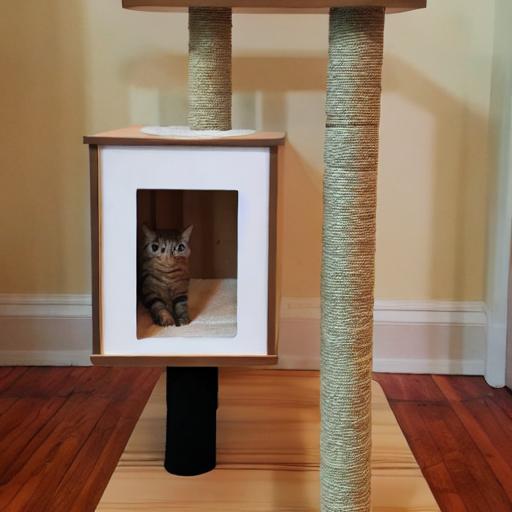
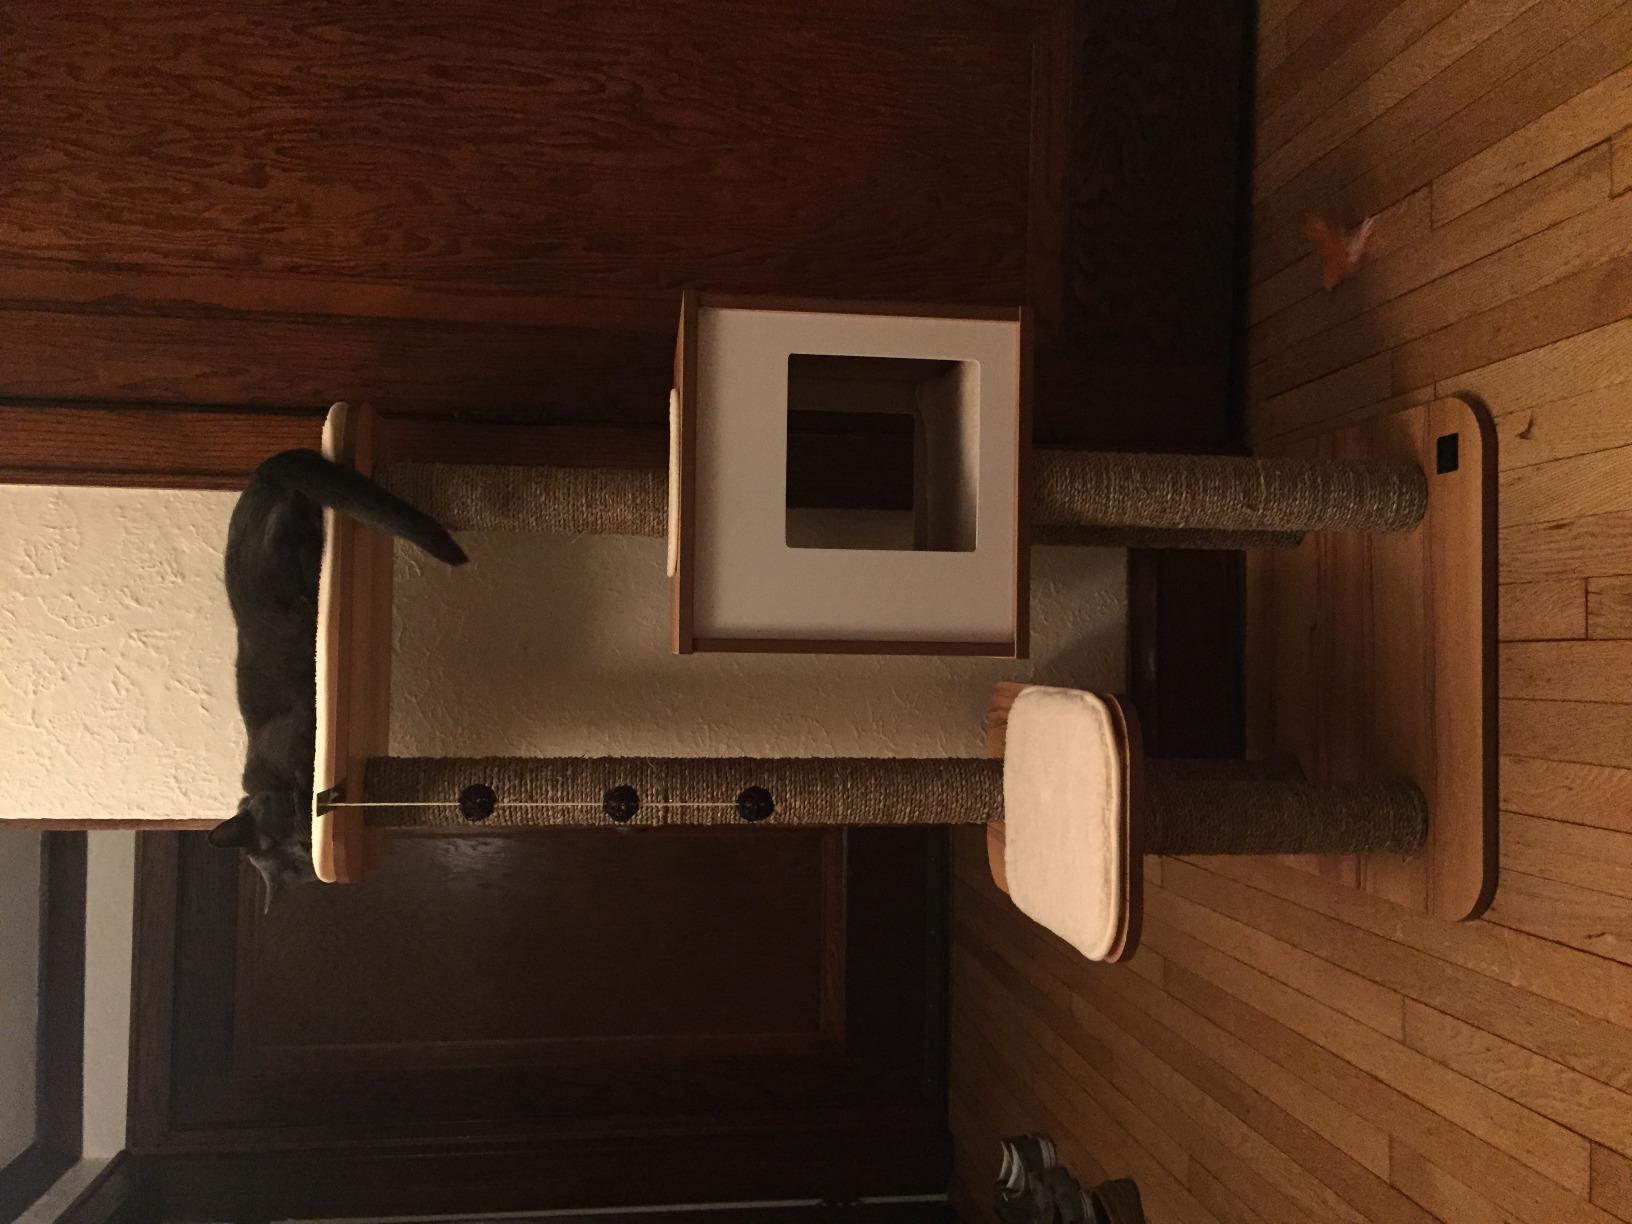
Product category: items_cat tree
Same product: no